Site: brandenburg
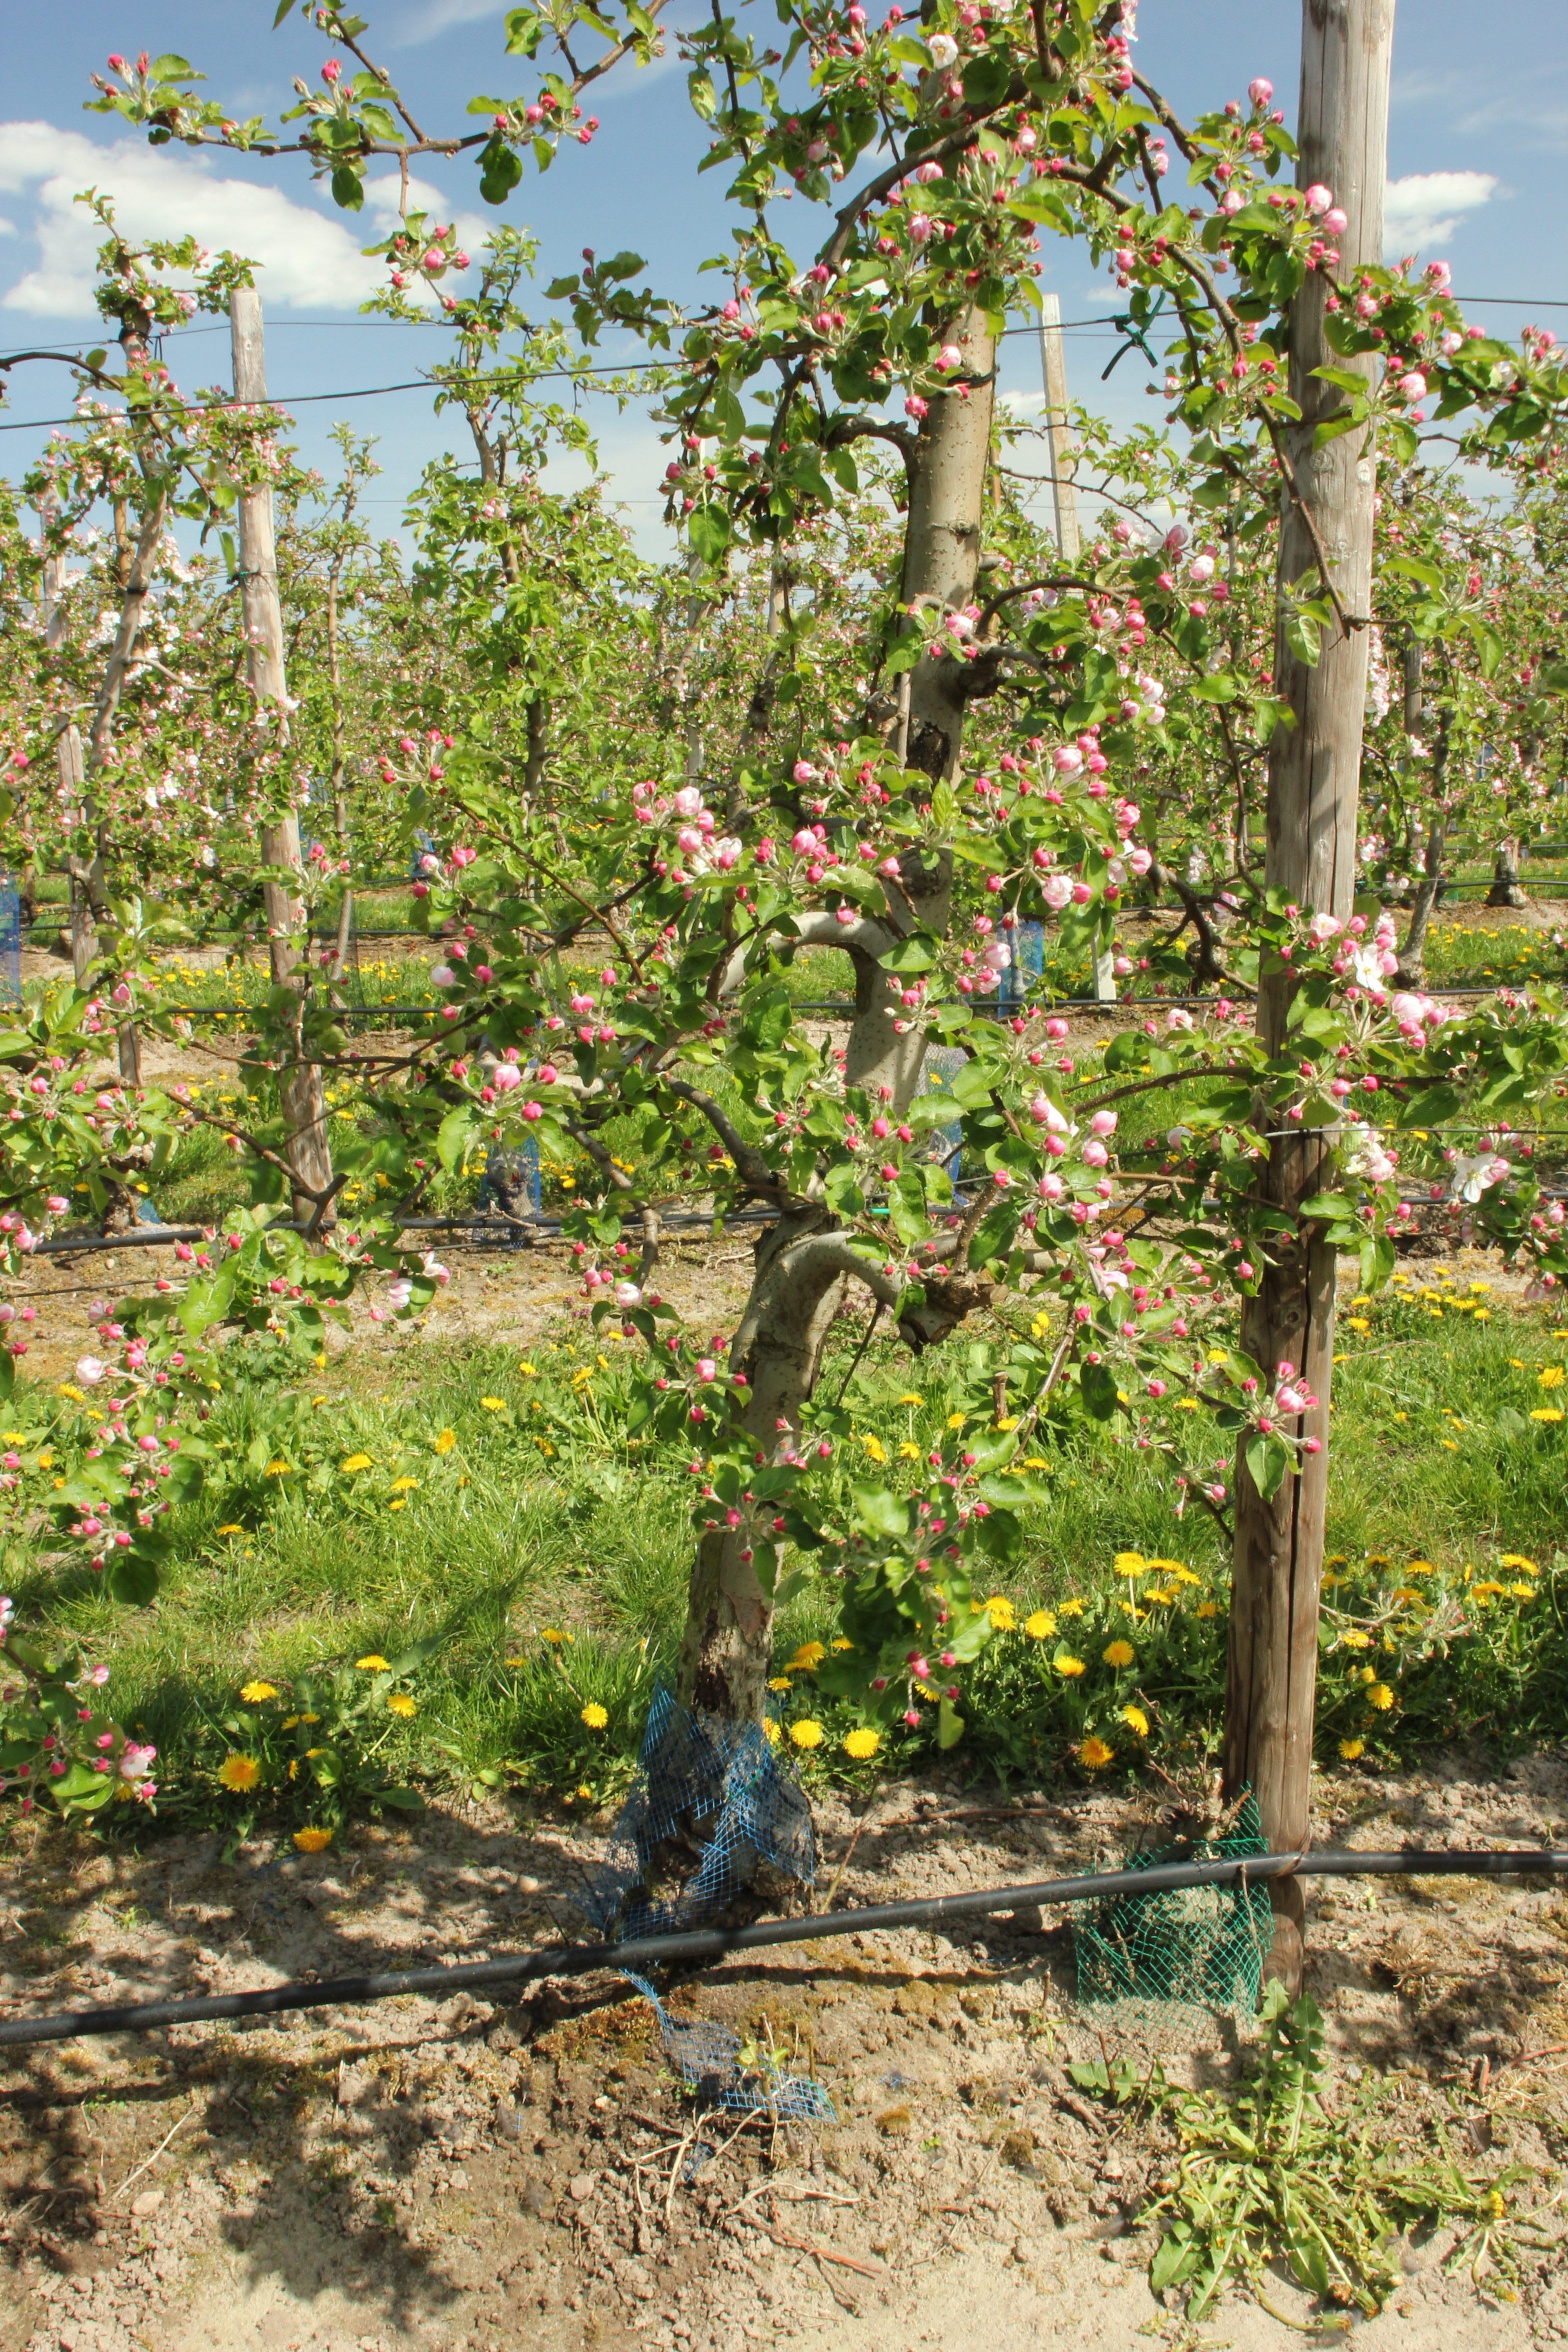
Growth stage (BBCH 57): Inflorescence emergence